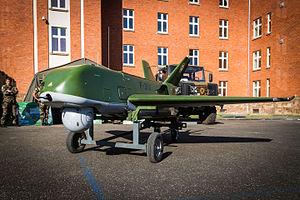
Le 61ᵉ régiment d'artillerie est un régiment d'artillerie de l'armée française, créé en 1910, et qui se distingua notamment lors de la Première Guerre mondiale, et lors de la bataille de France, au début de la Seconde Guerre mondiale. En 1914, les soldats allemands ont surnommé les artilleurs du 61ᵉ les « Diables noirs » à cause de leur courage, de la couleur de leur uniforme et de la poudre à canon qui leur noircissait le visage.